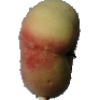
Label: Peach Flat 1